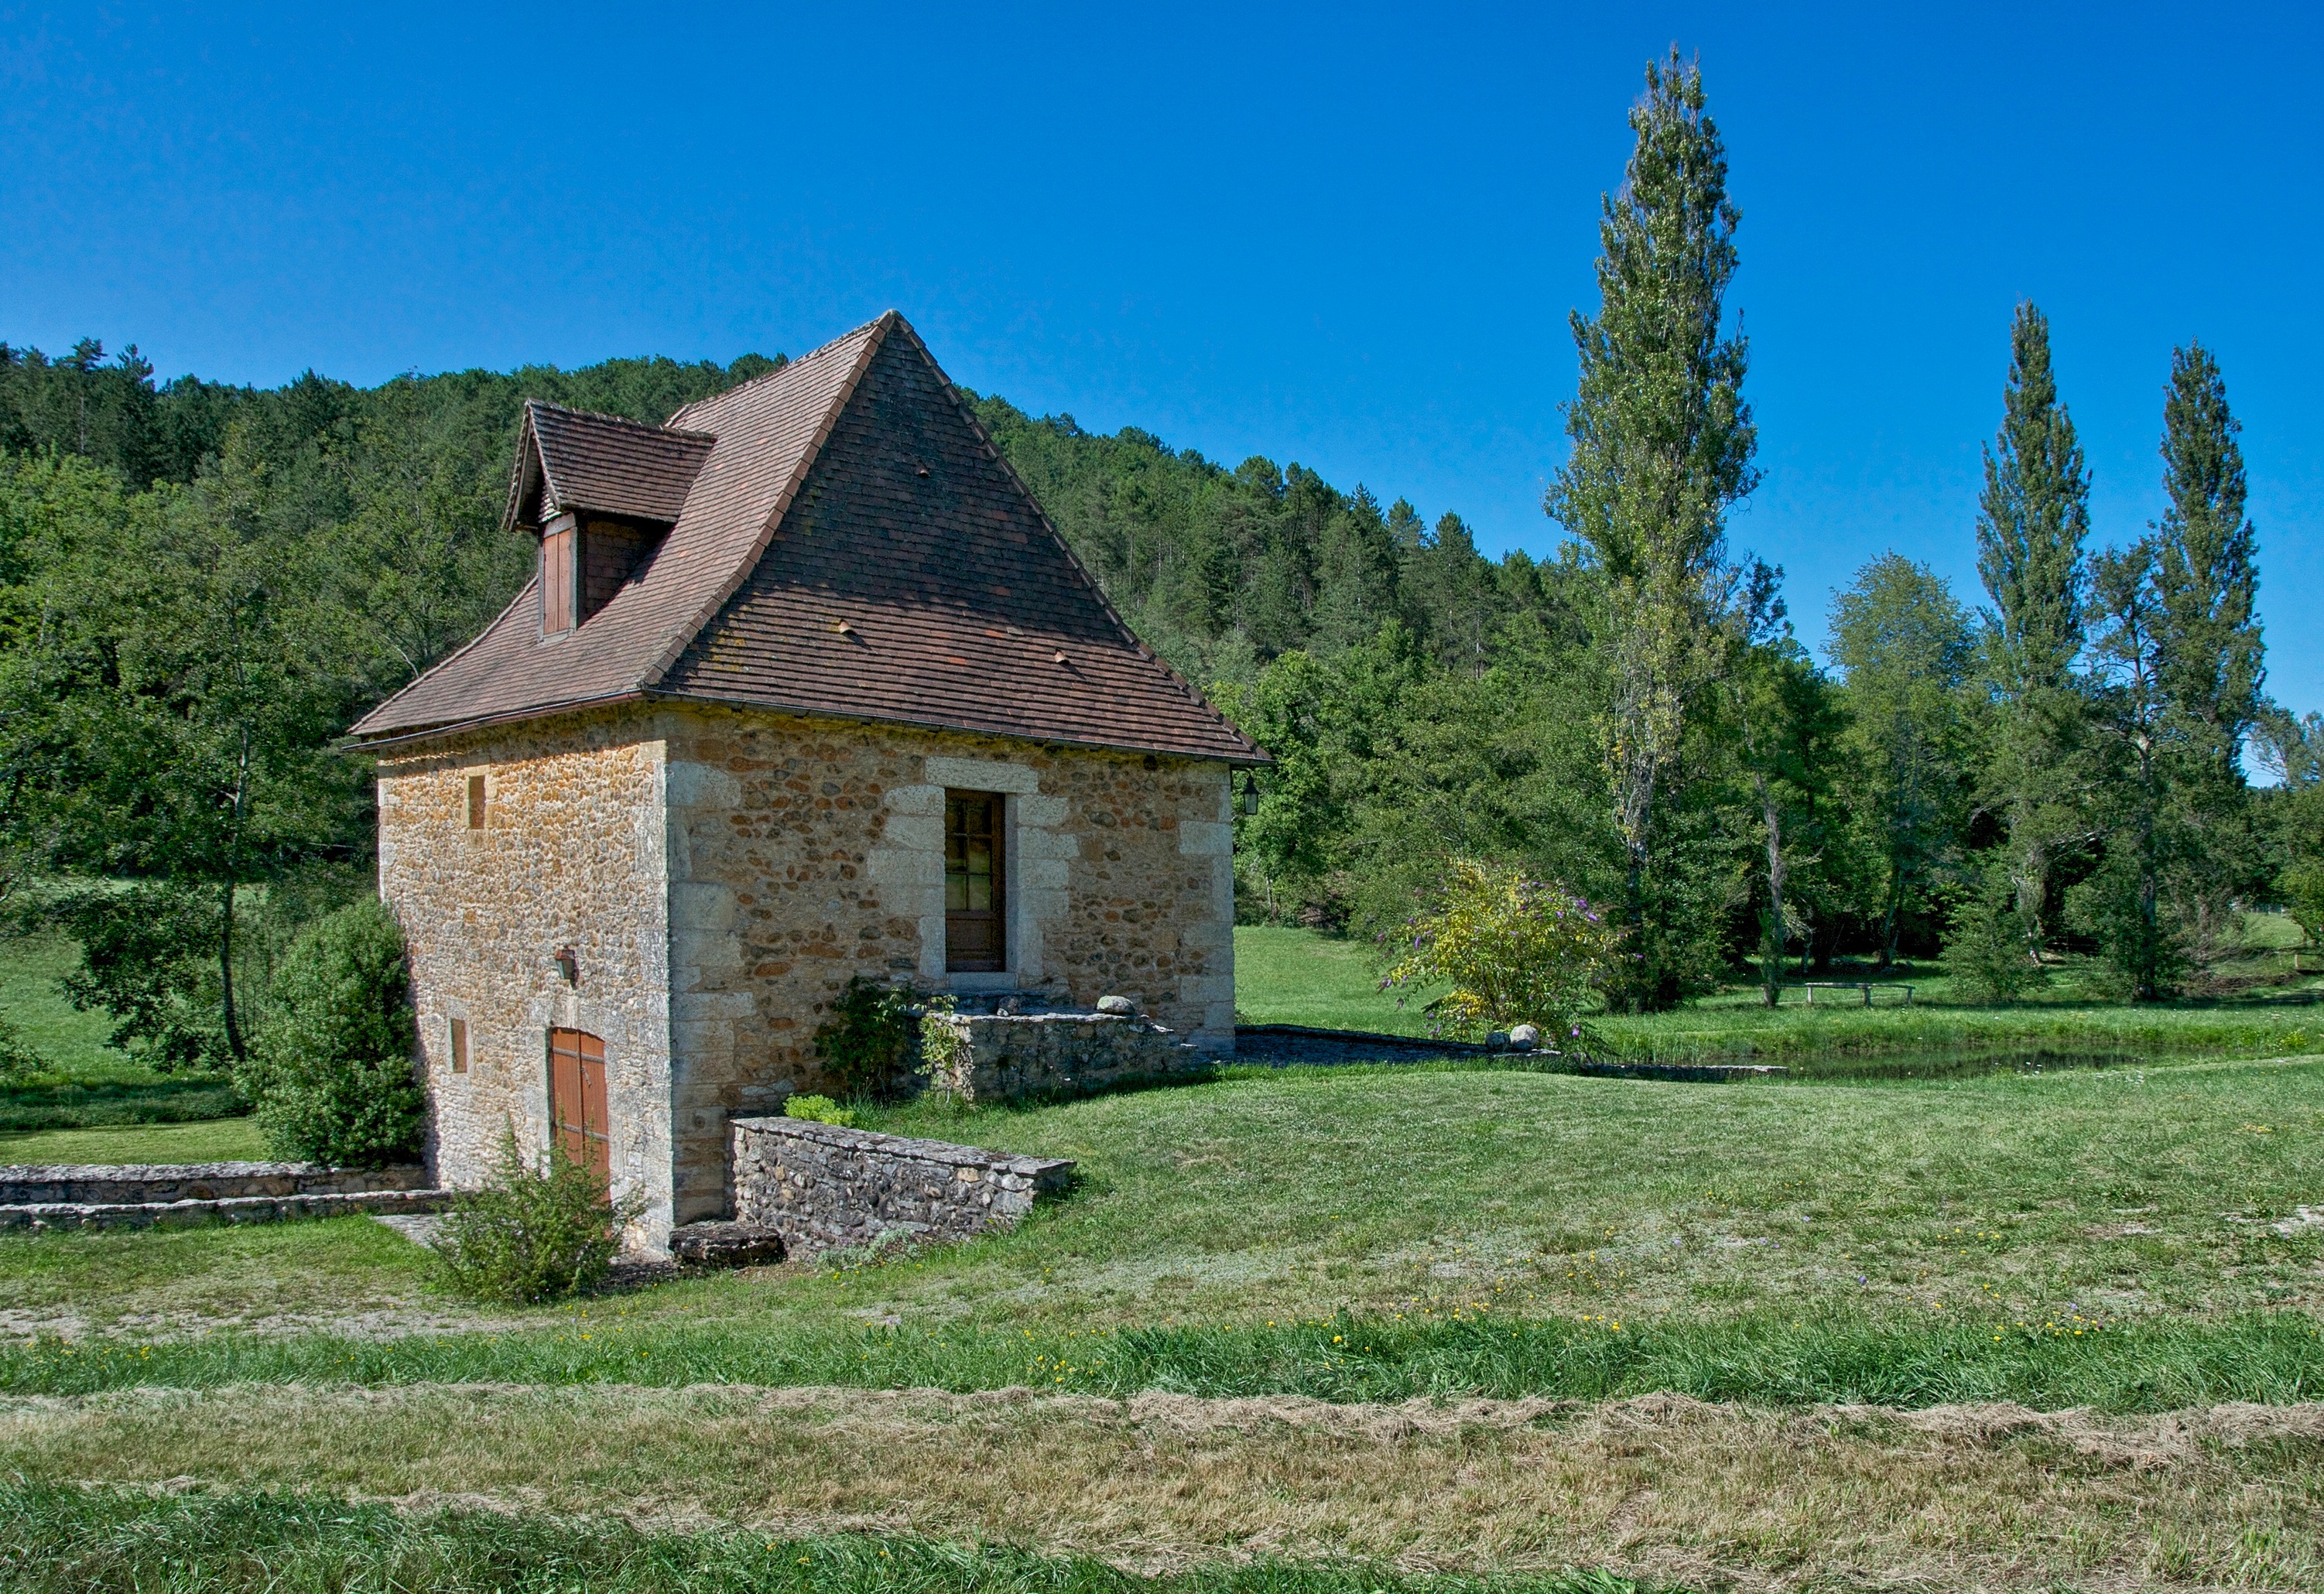
nature, forest, architecture, sky, lawn, meadow, countryside, house, building, home, stone, country, summer, france, rural, spring, cottage, chapel, place of worship, trees, woods, outside, farmhouse, monastery, estate, log cabin, dordogne, rural area